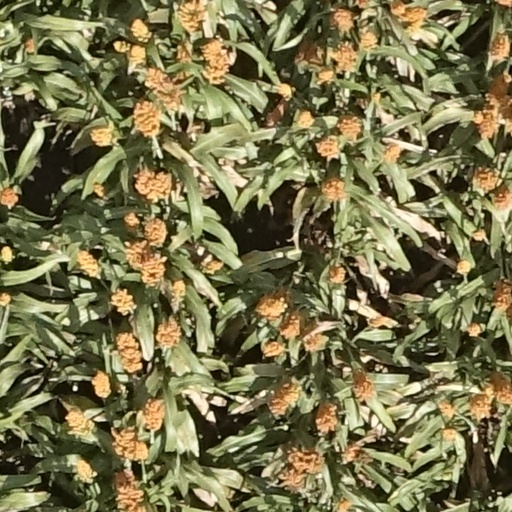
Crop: sorghum